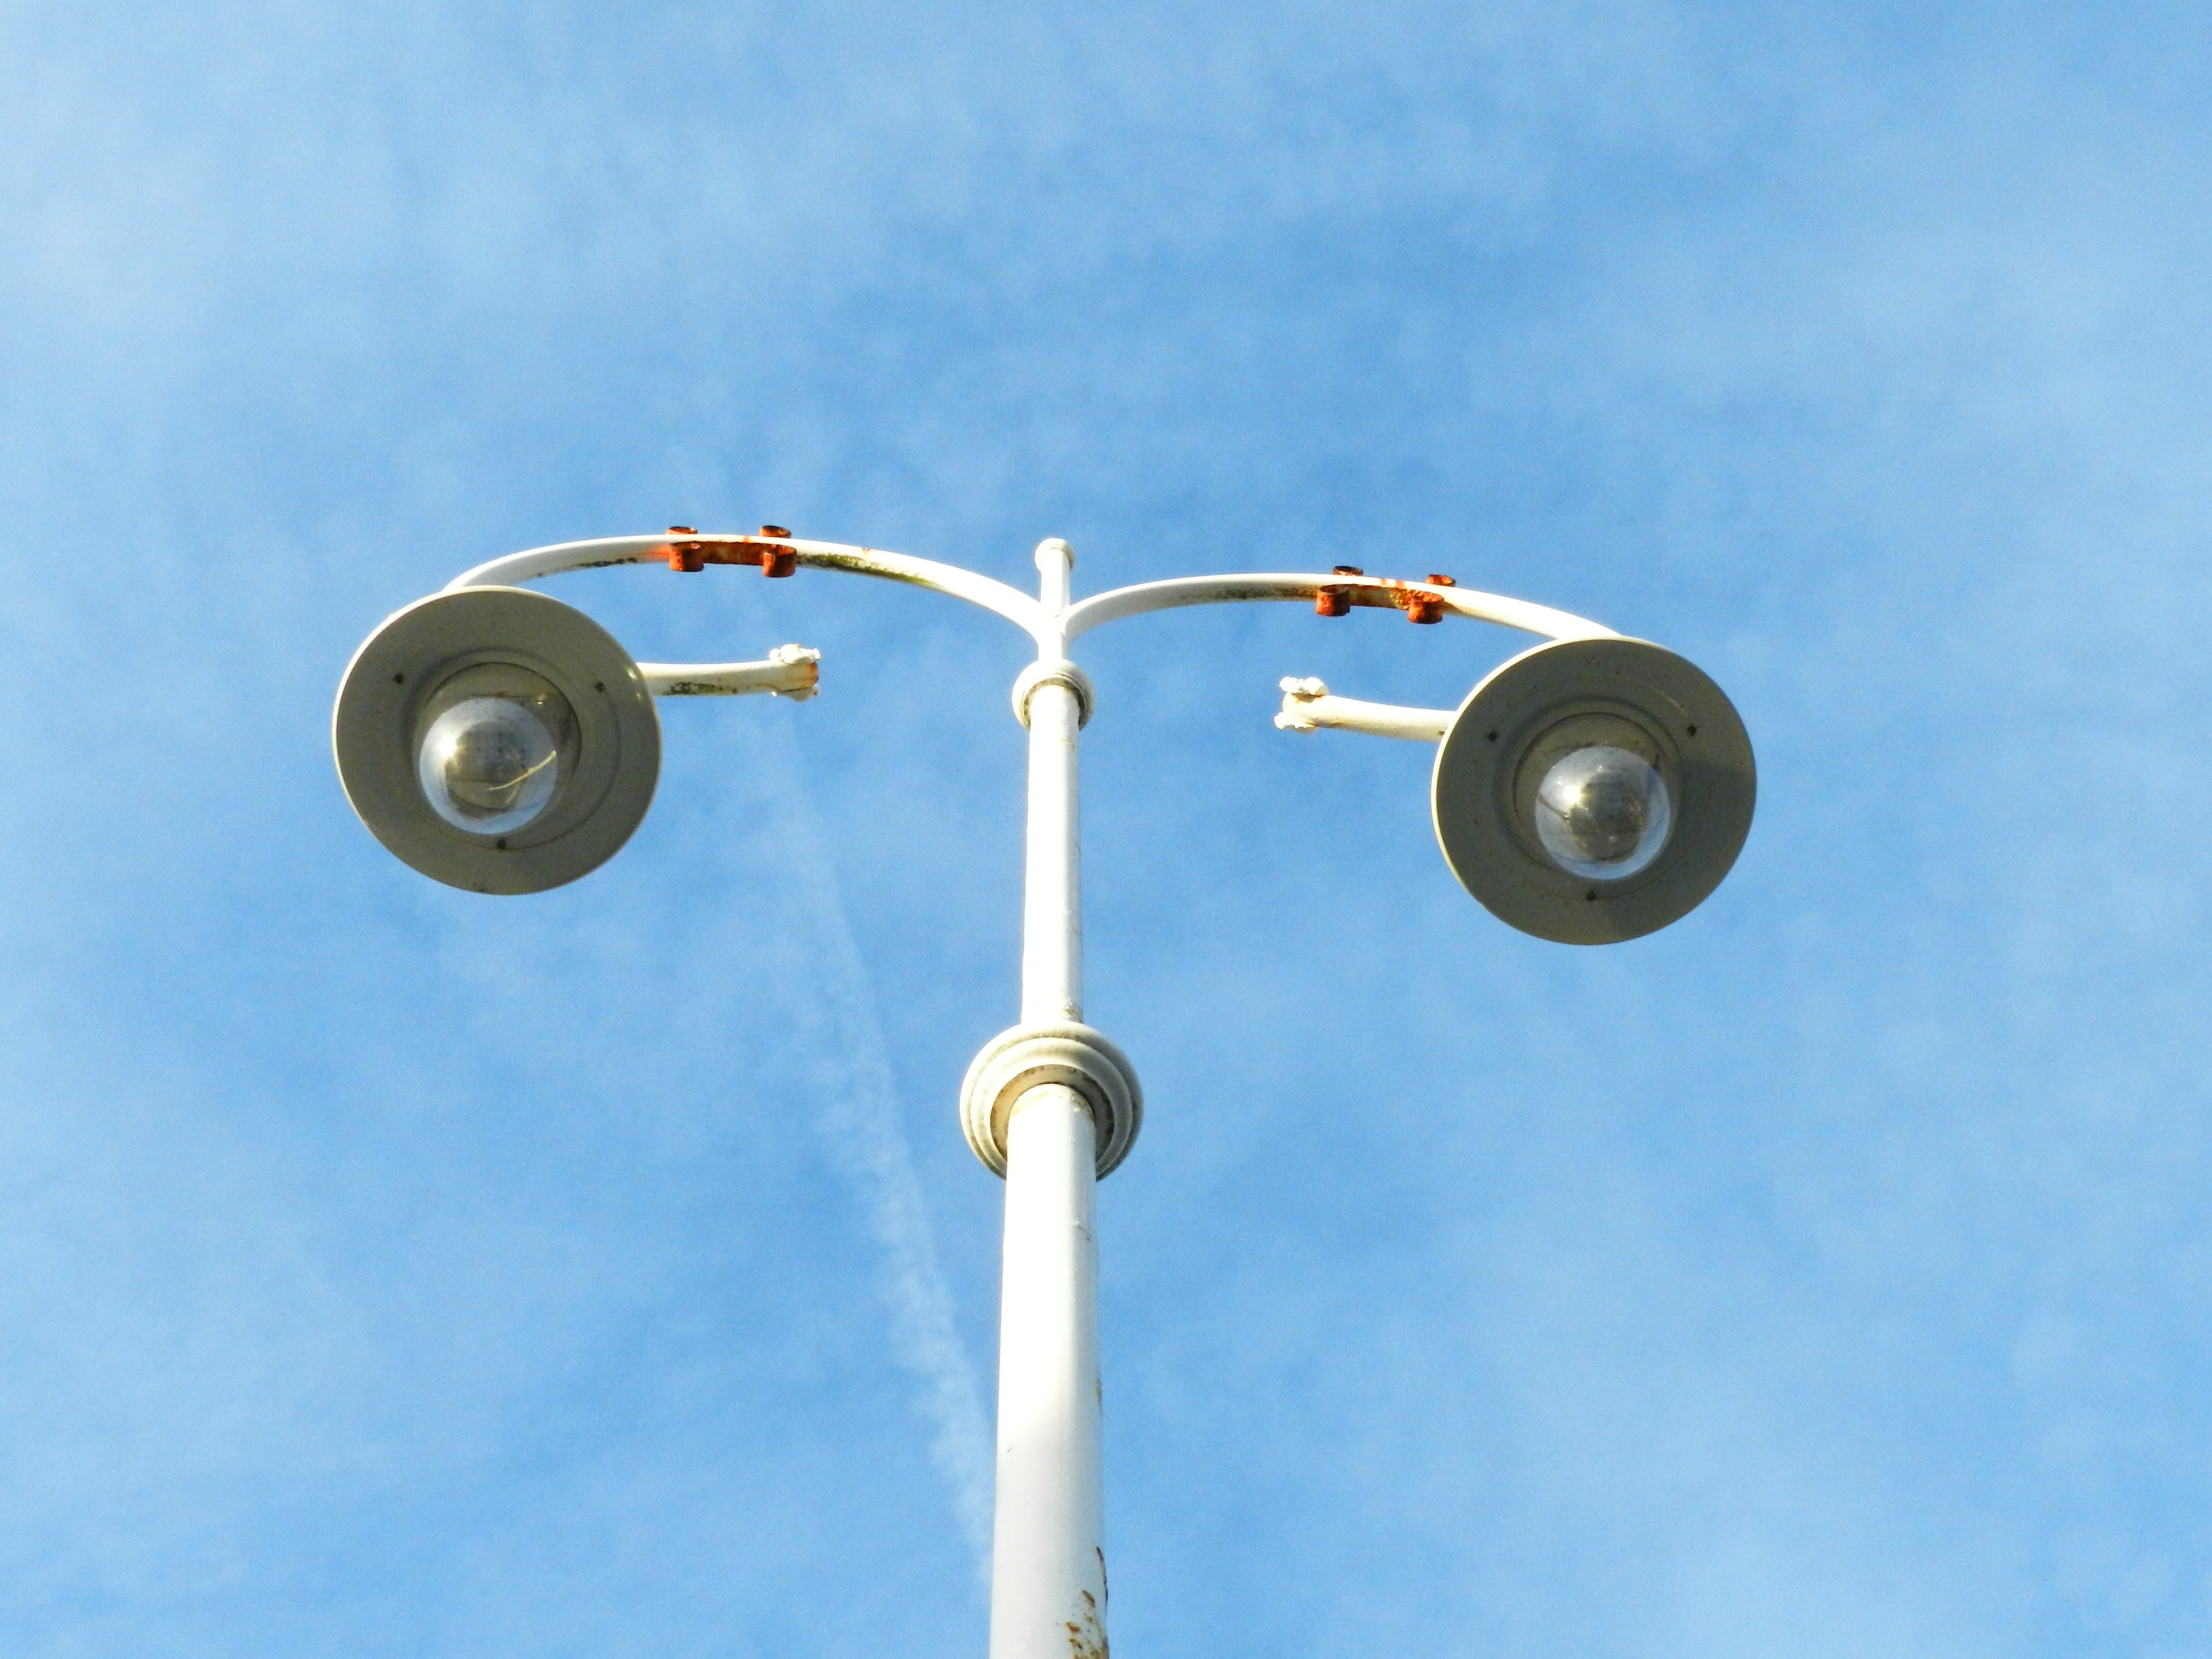
light, sky, wheel, wind, mast, blue, street light, lighting, street lamp, bright, light fixture, iron, atmosphere of earth, aircraft engine